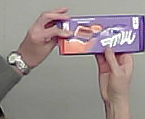
Product: milka_chocolate